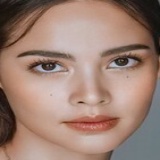
diễn viên Yaya